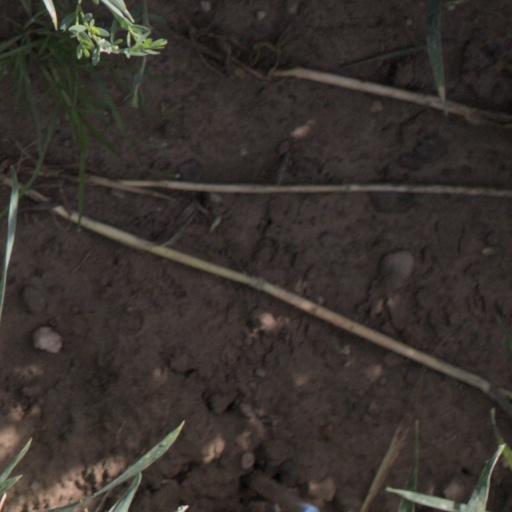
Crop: wheat